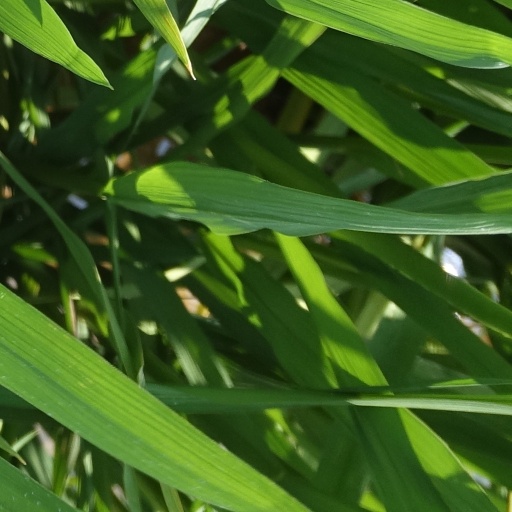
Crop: rice